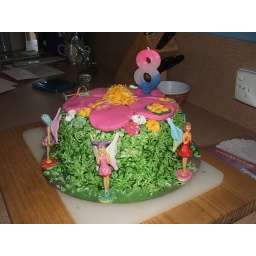
Saw this in a book in A&amp;amp;R and created from memory. We added handpainted fairies and flowers and butterflies from the supermarket.